ITV Sport

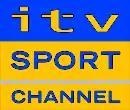
Channel's logo

ITV used to have a dedicated sports channel on the ITV Digital network. Originally broadcasting UEFA Champions League football and ATP Masters Series tennis under the brand ONsport, it was renamed as the ITV Sport Channel. Lasting for just one football season, the ITV Sport Channel launched on Saturday 11 August 2001 and closed on Saturday 12 May 2002.